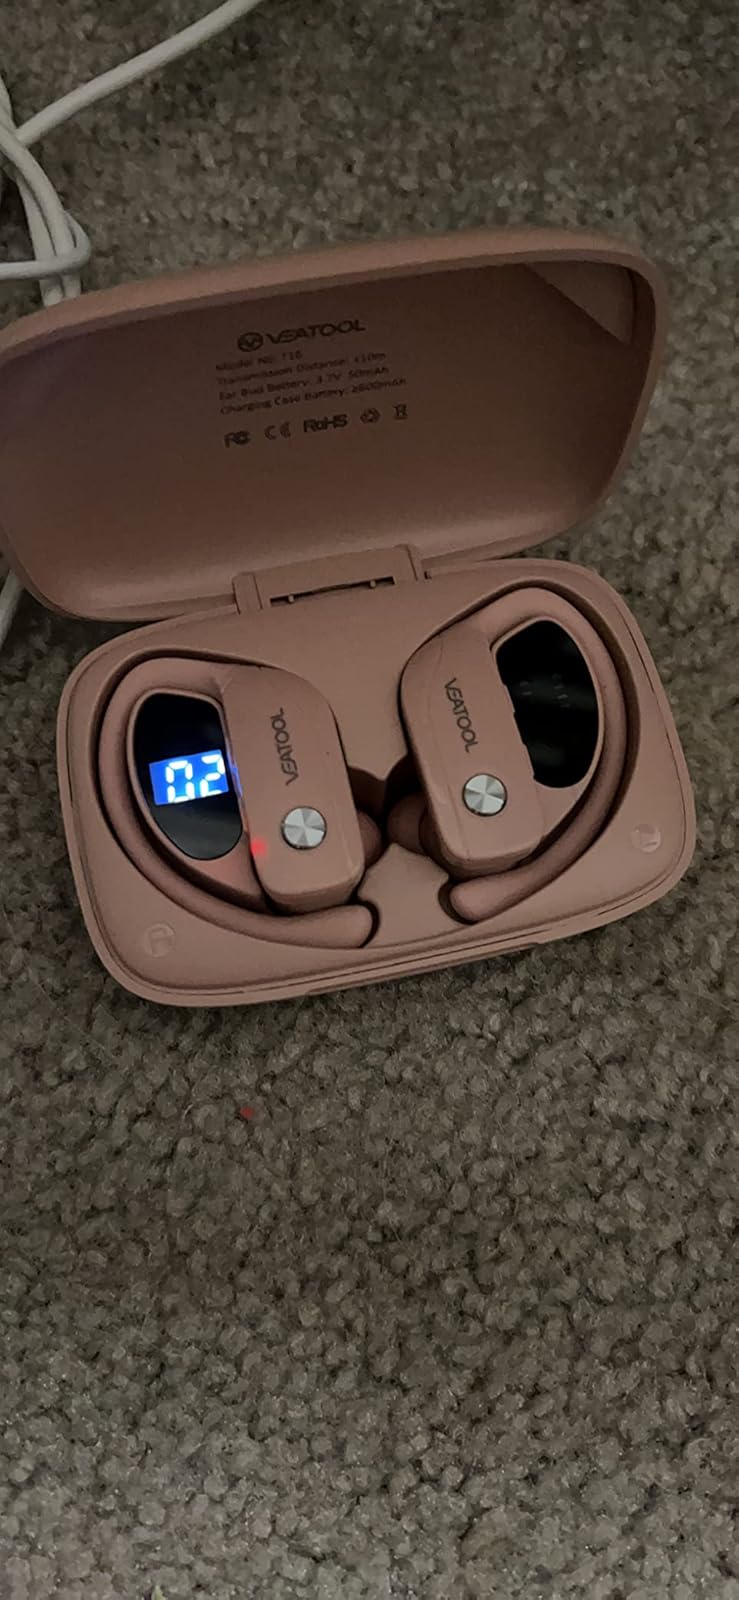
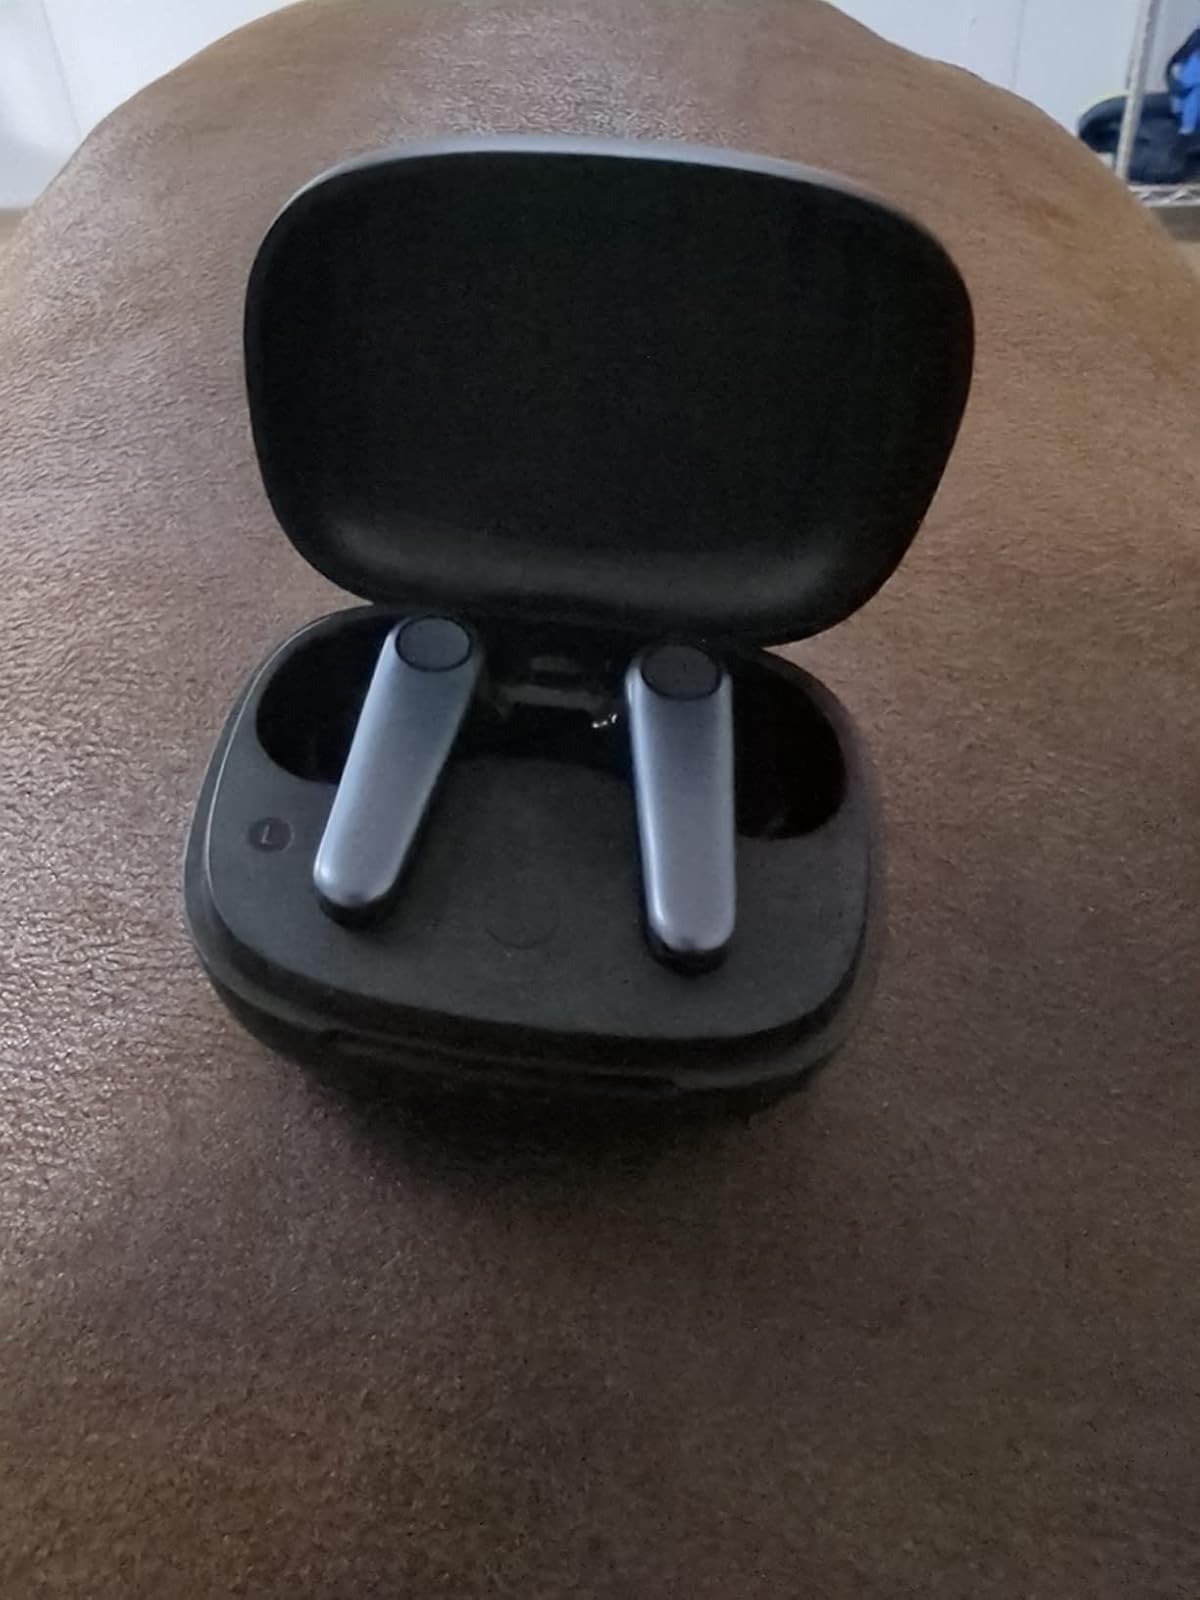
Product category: earbuds
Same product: no